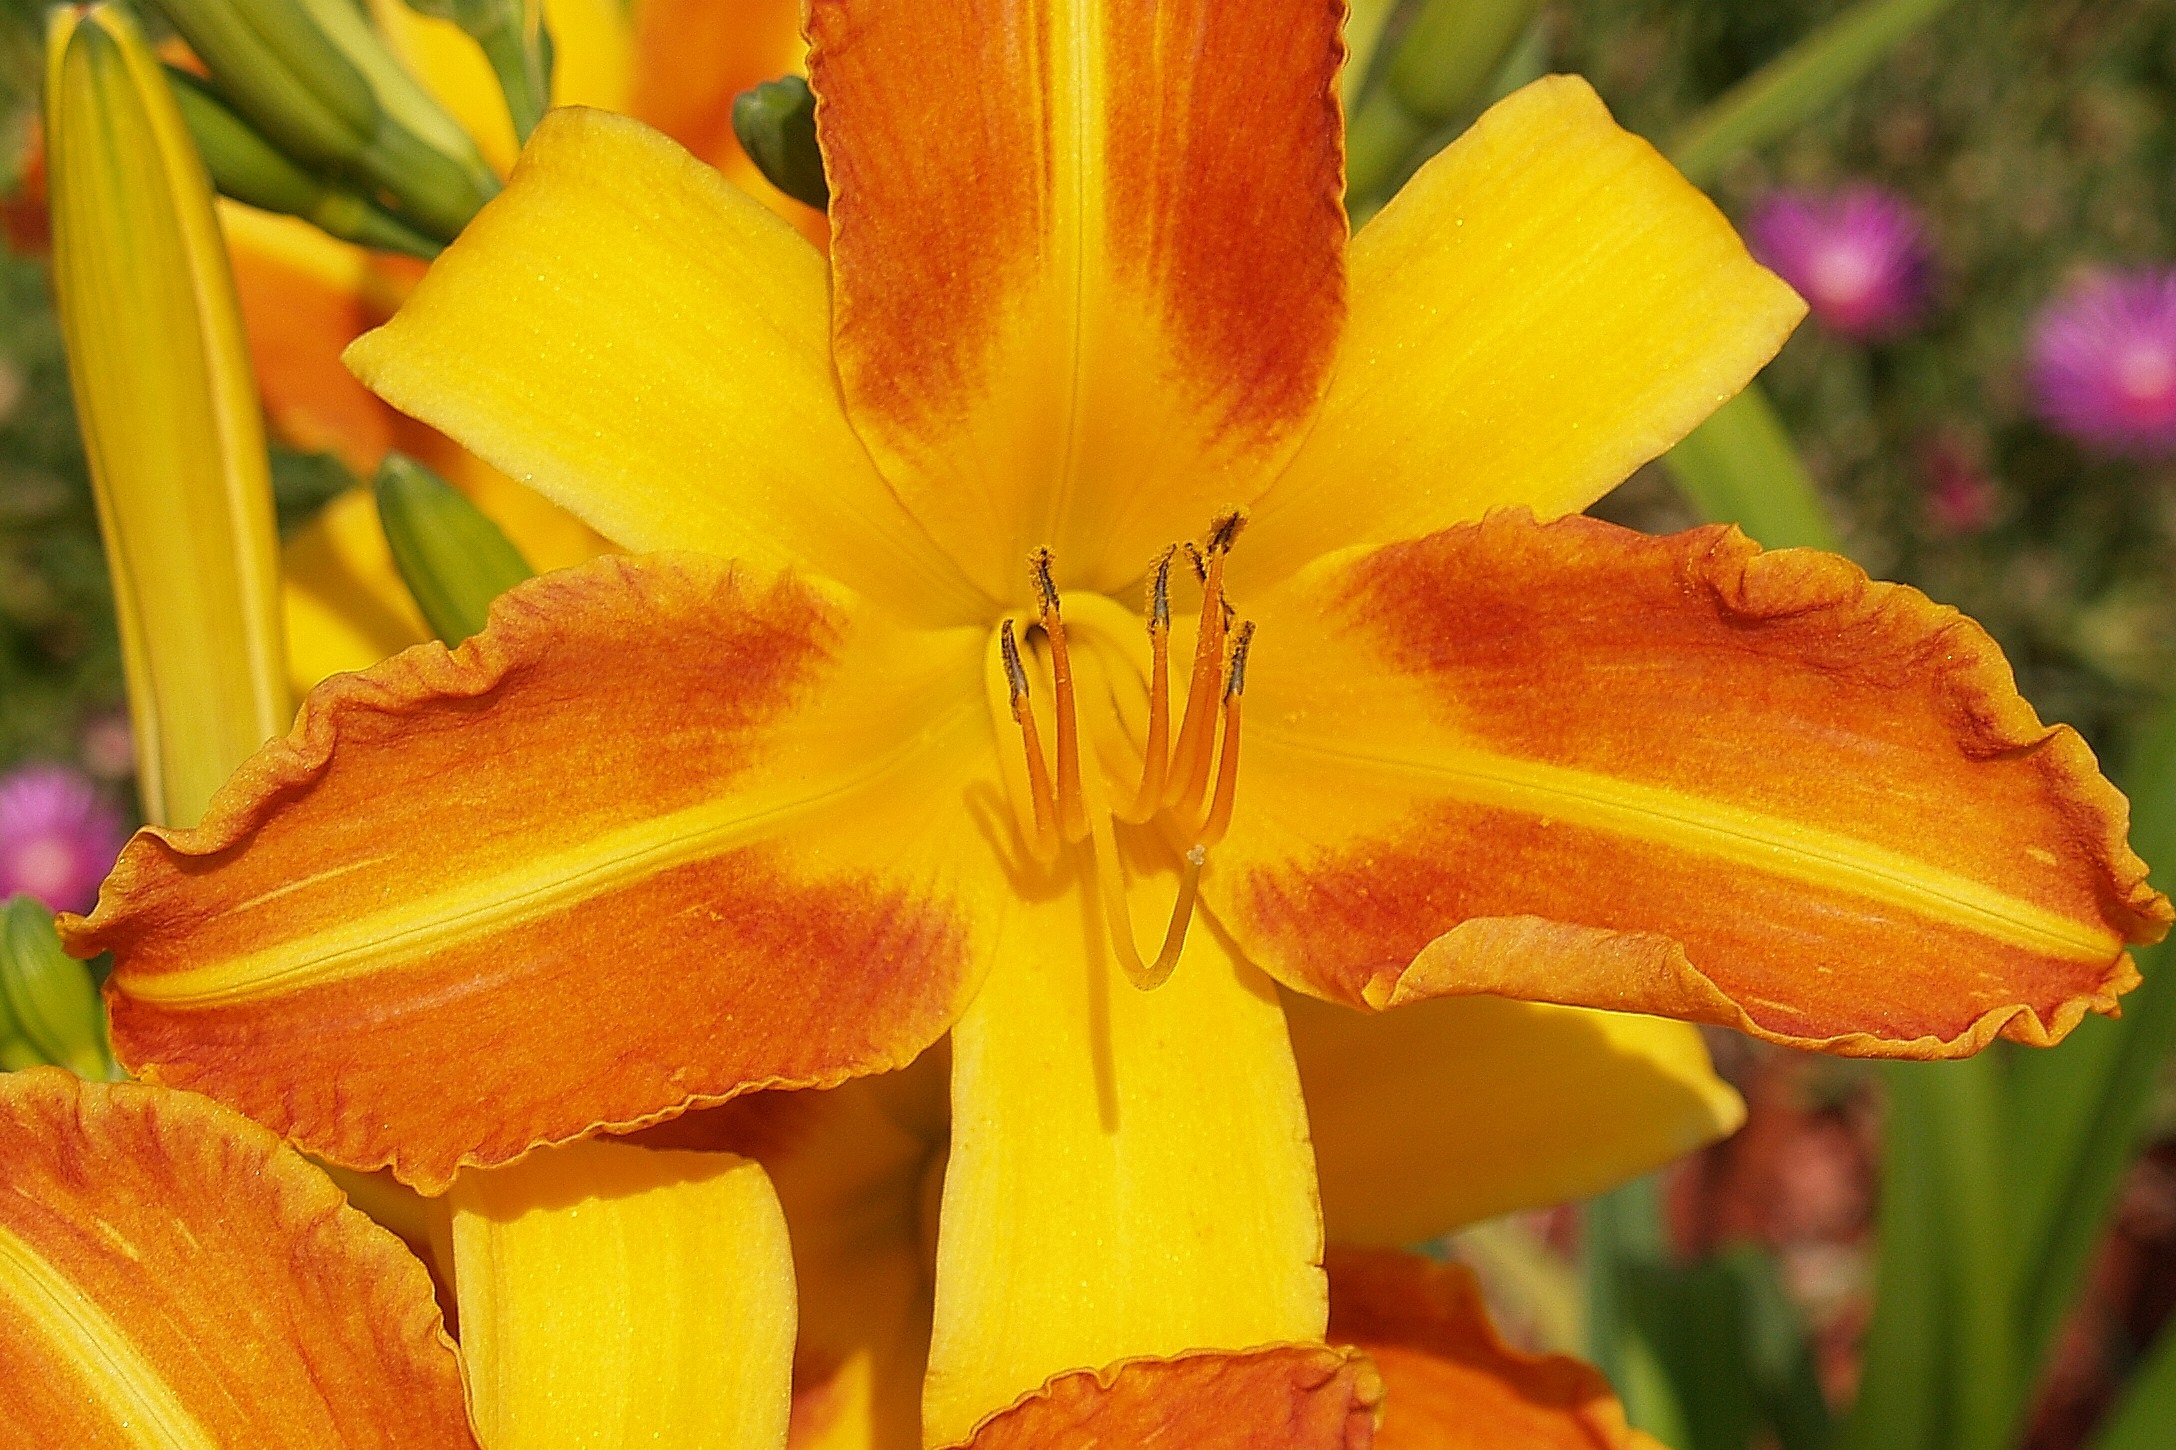
nature, plant, flower, petal, bloom, floral, red, yellow, garden, flora, lily, bicolor, daylily, macro photography, flowering plant, orange lily, plant stem, land plant